Abalakovo, Sayansky District, Krasnoyarsk Krai

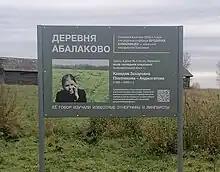
Information stand in Abalakovo about Klavdiya Plotnikova

Abalakovo (Kamassian: ) is a rural locality (a village) in Malinovskoye Rural Settlement of Sayansky District, Krasnoyarsk Krai, Russia. The population was 51 as of 2010. There are 4 streets. In 1964 Abalakovo was inhabited mainly by Russians and Ukrainians and by some Tatars and Kamasins. The last Kamassian native speaker (Klavdya Plotnikova) also lived in Abalakovo. In October 2023, in her honour an information stand was installed in Abalakovo by a group of enthusiasts at the initiative of the chairman of the Malinovskoye Rural Settlement.